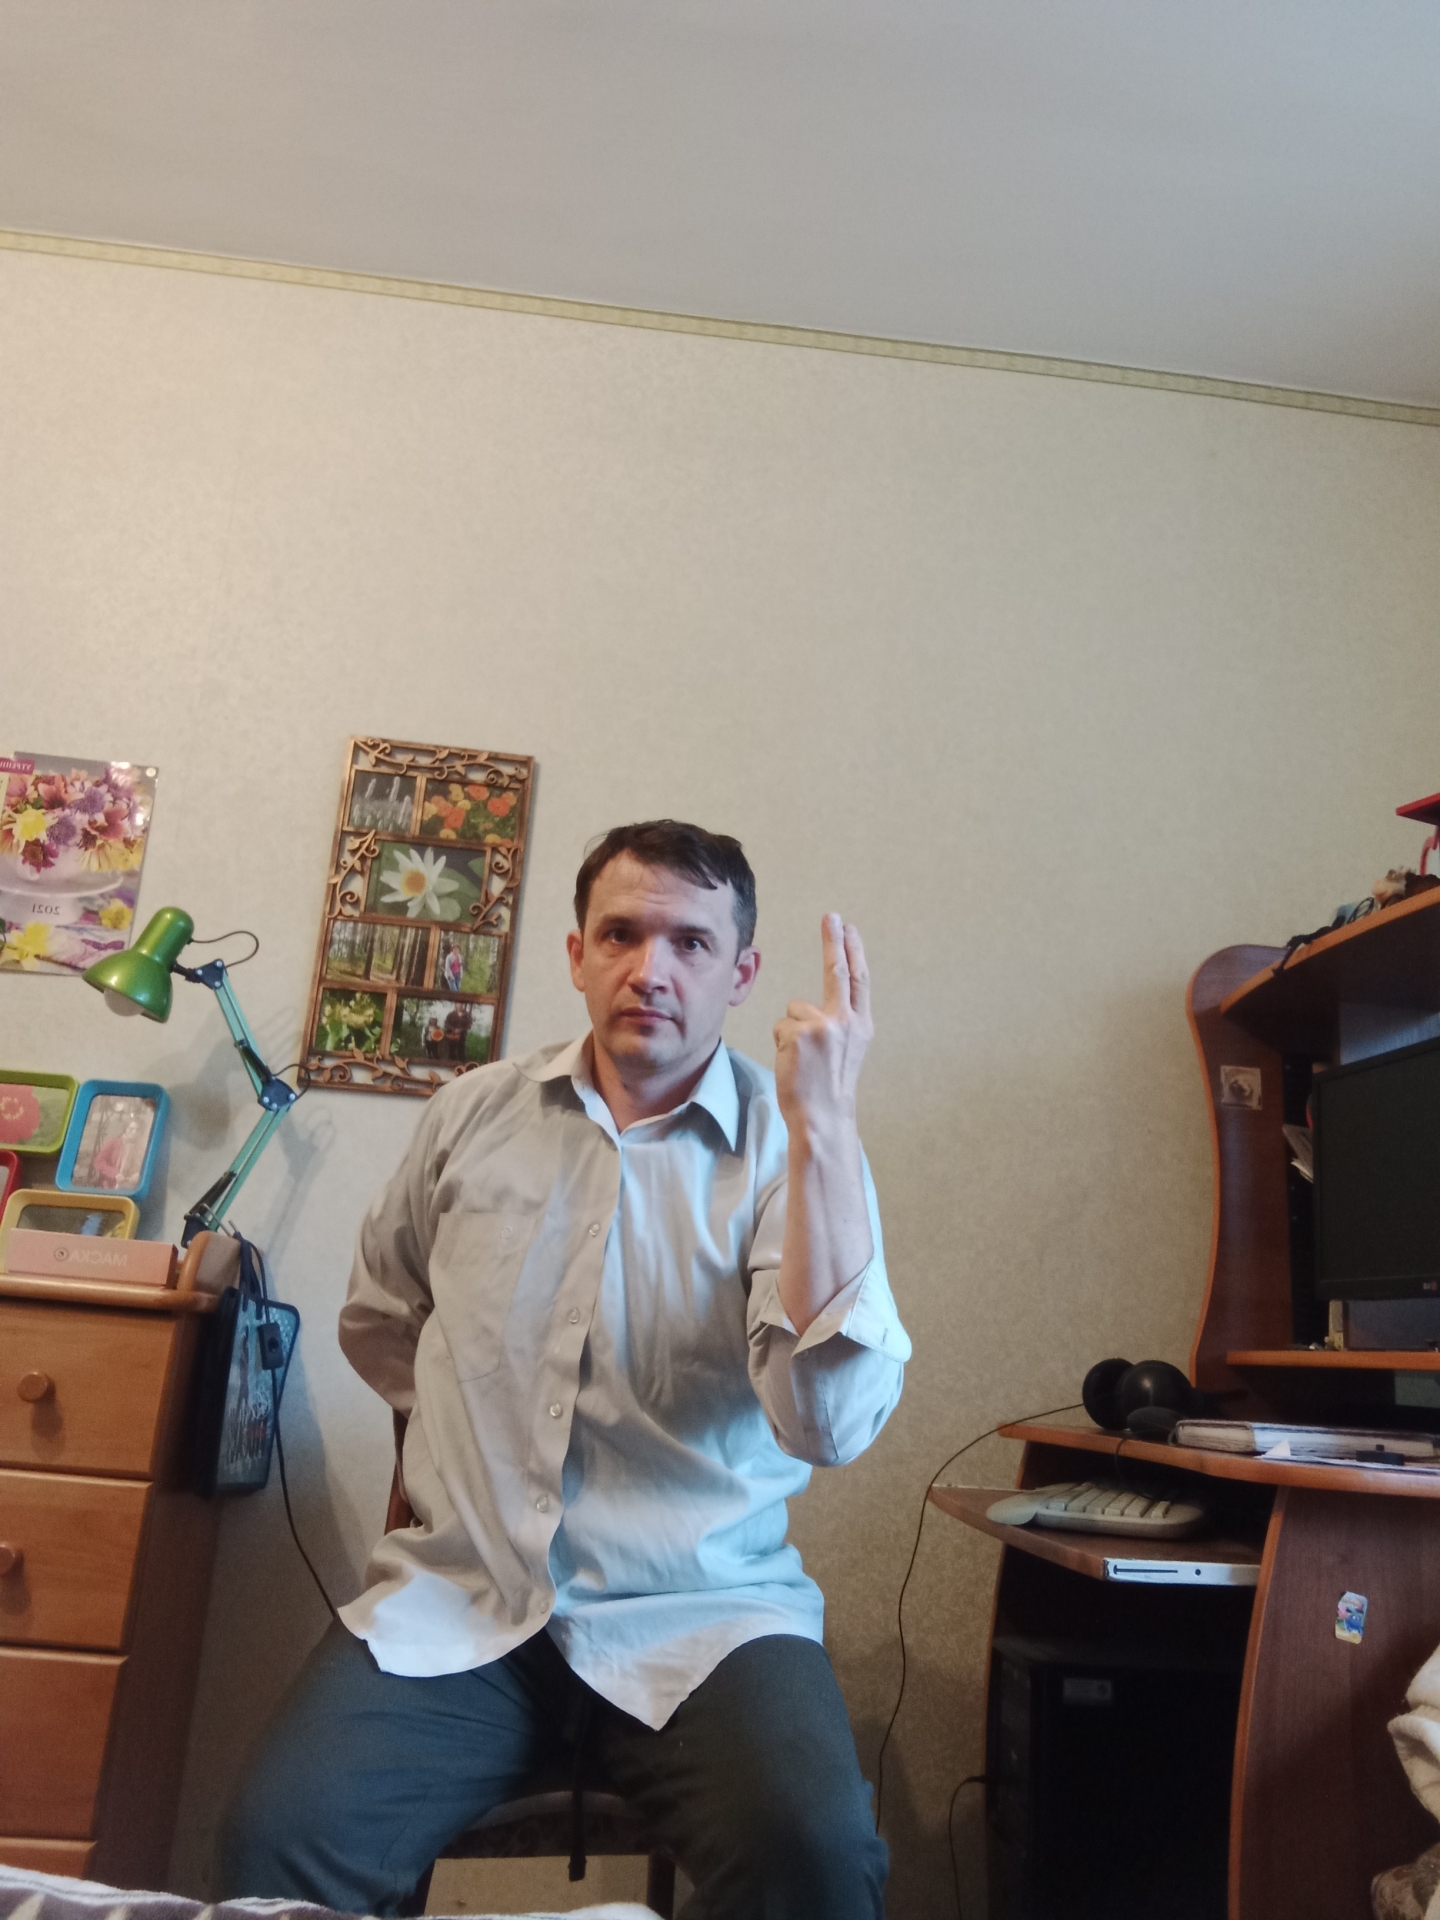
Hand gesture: two_up_inverted